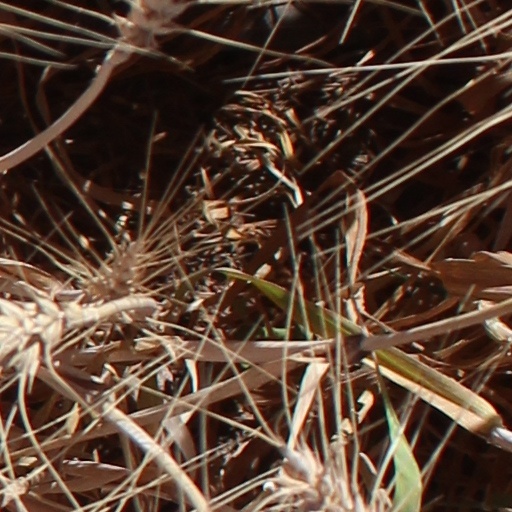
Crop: wheat